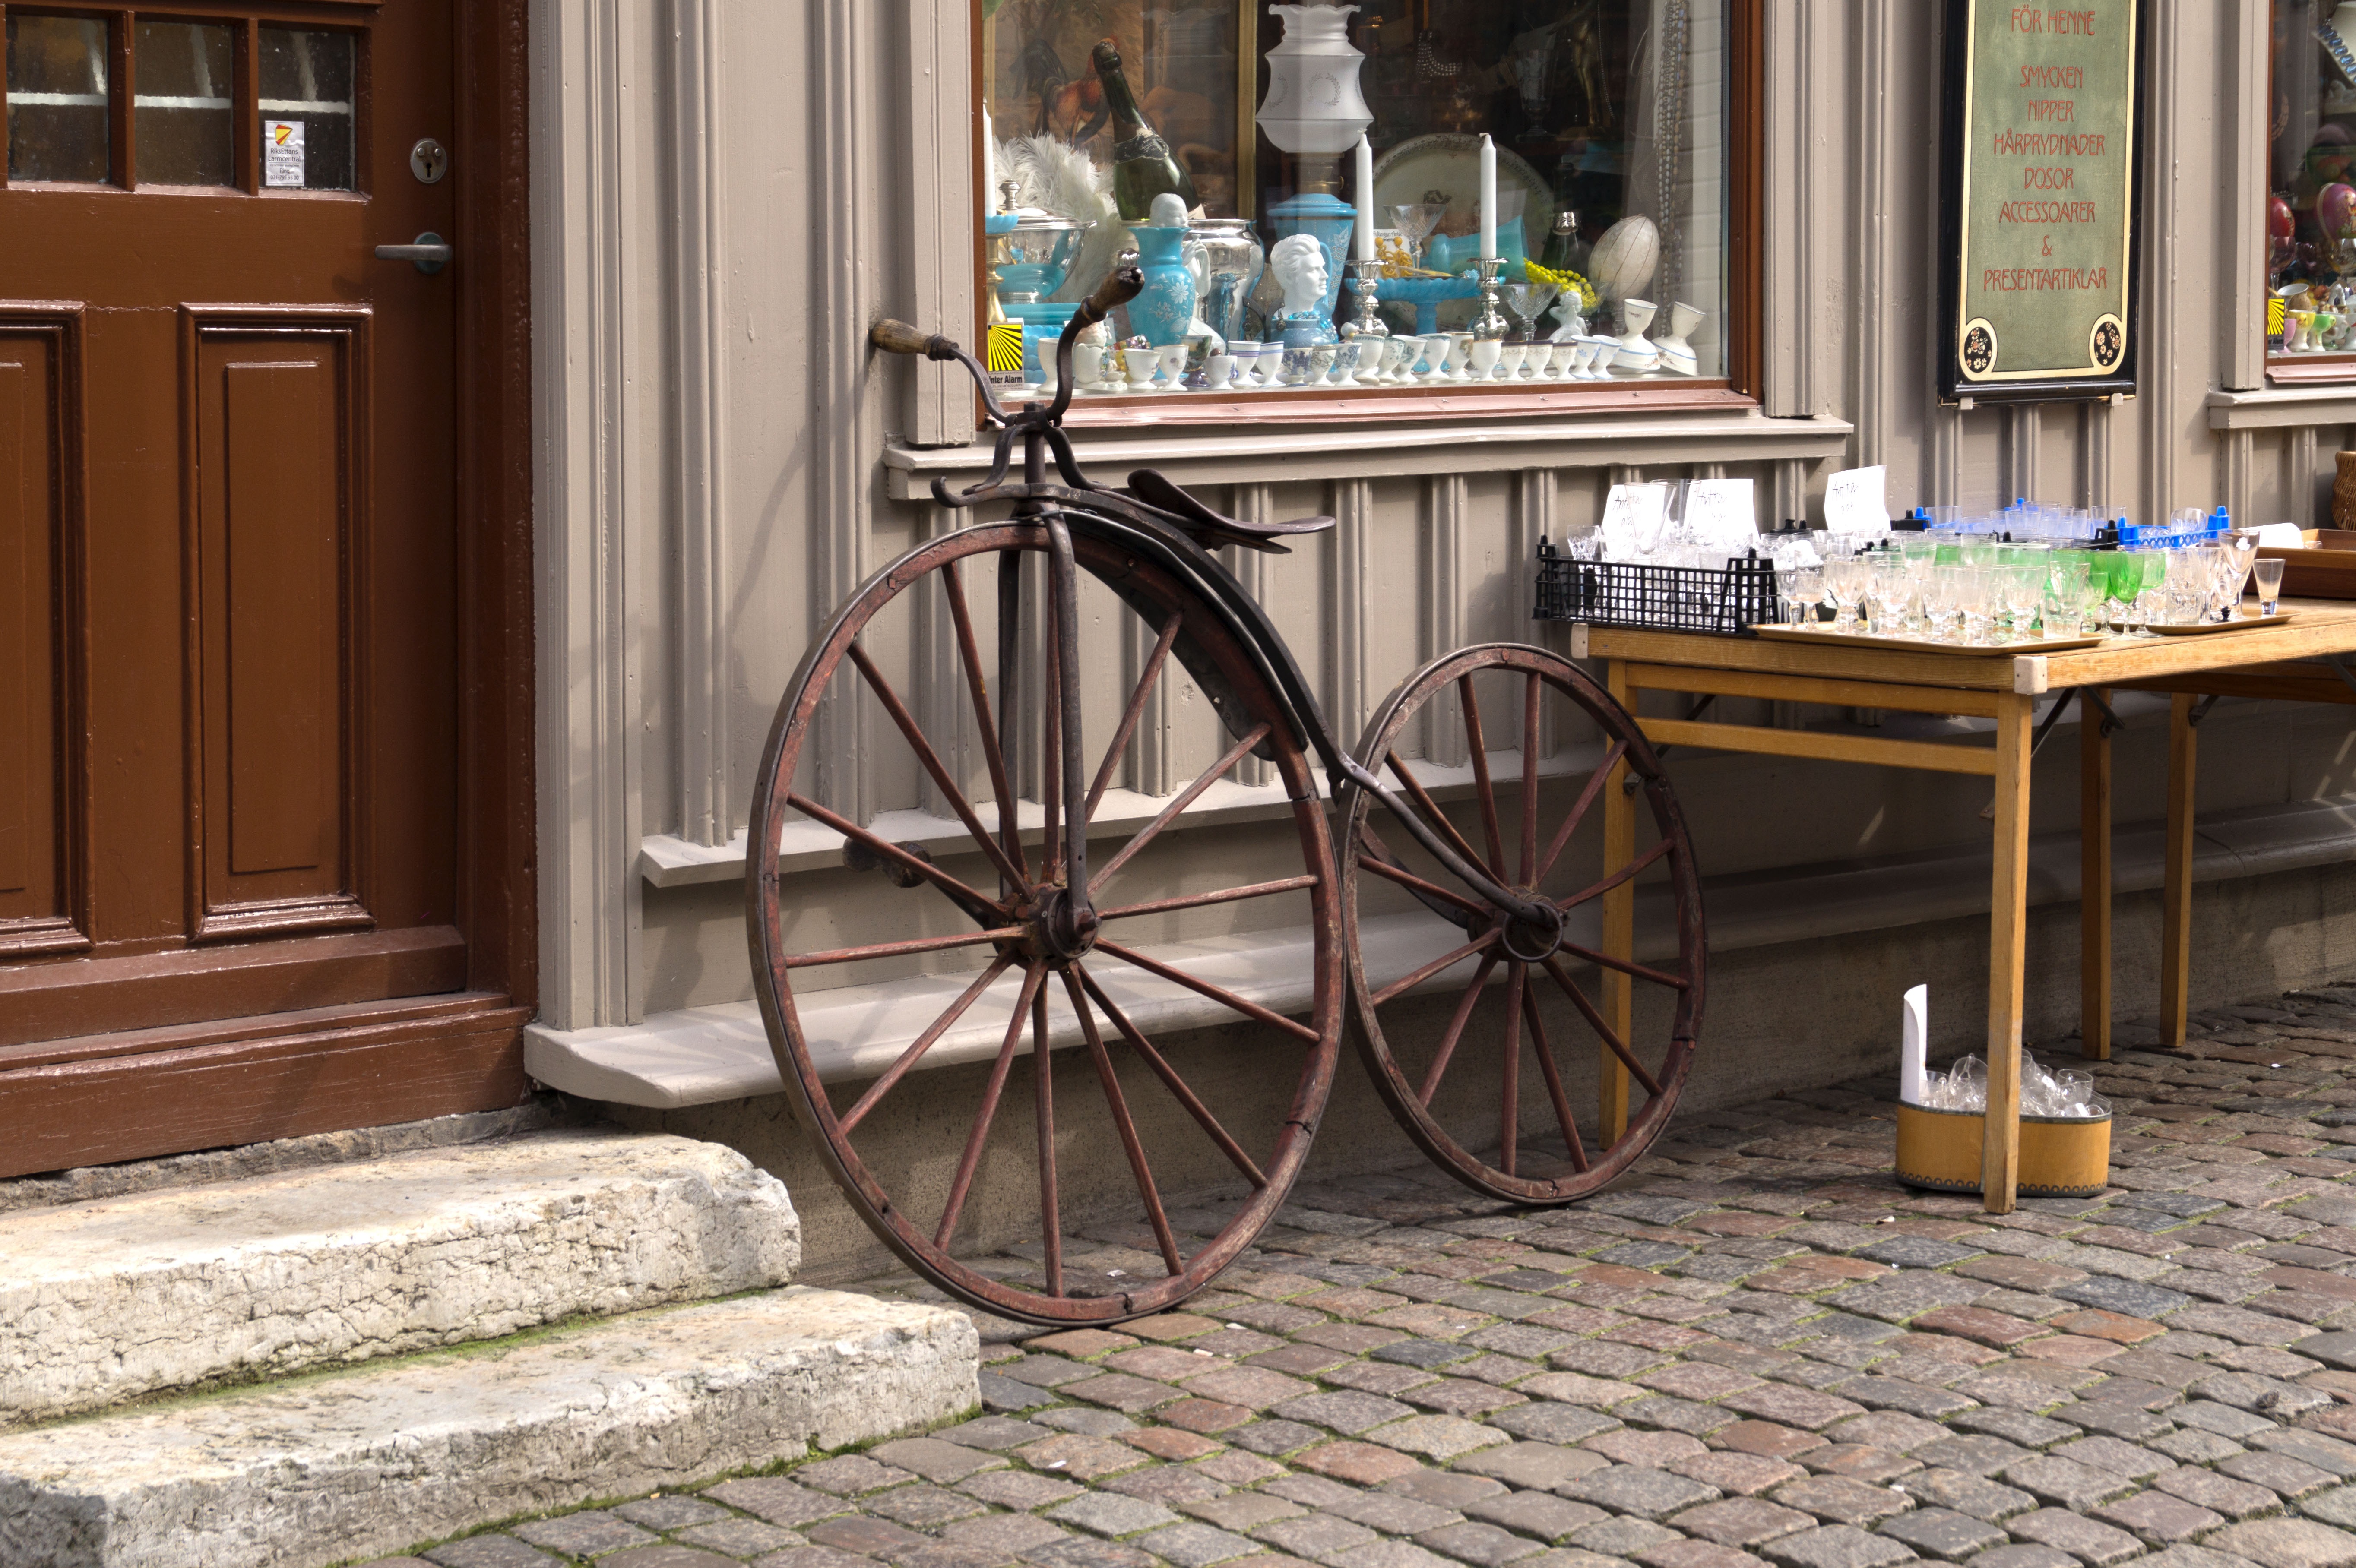
table, wood, road, wheel, home, vehicle, cottage, romantic, furniture, gothenburg, outdoor structure